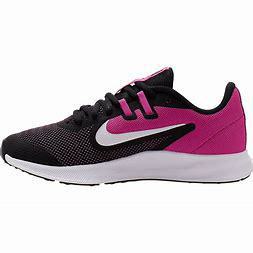
Brand: Nike
Model: Downshifter 9